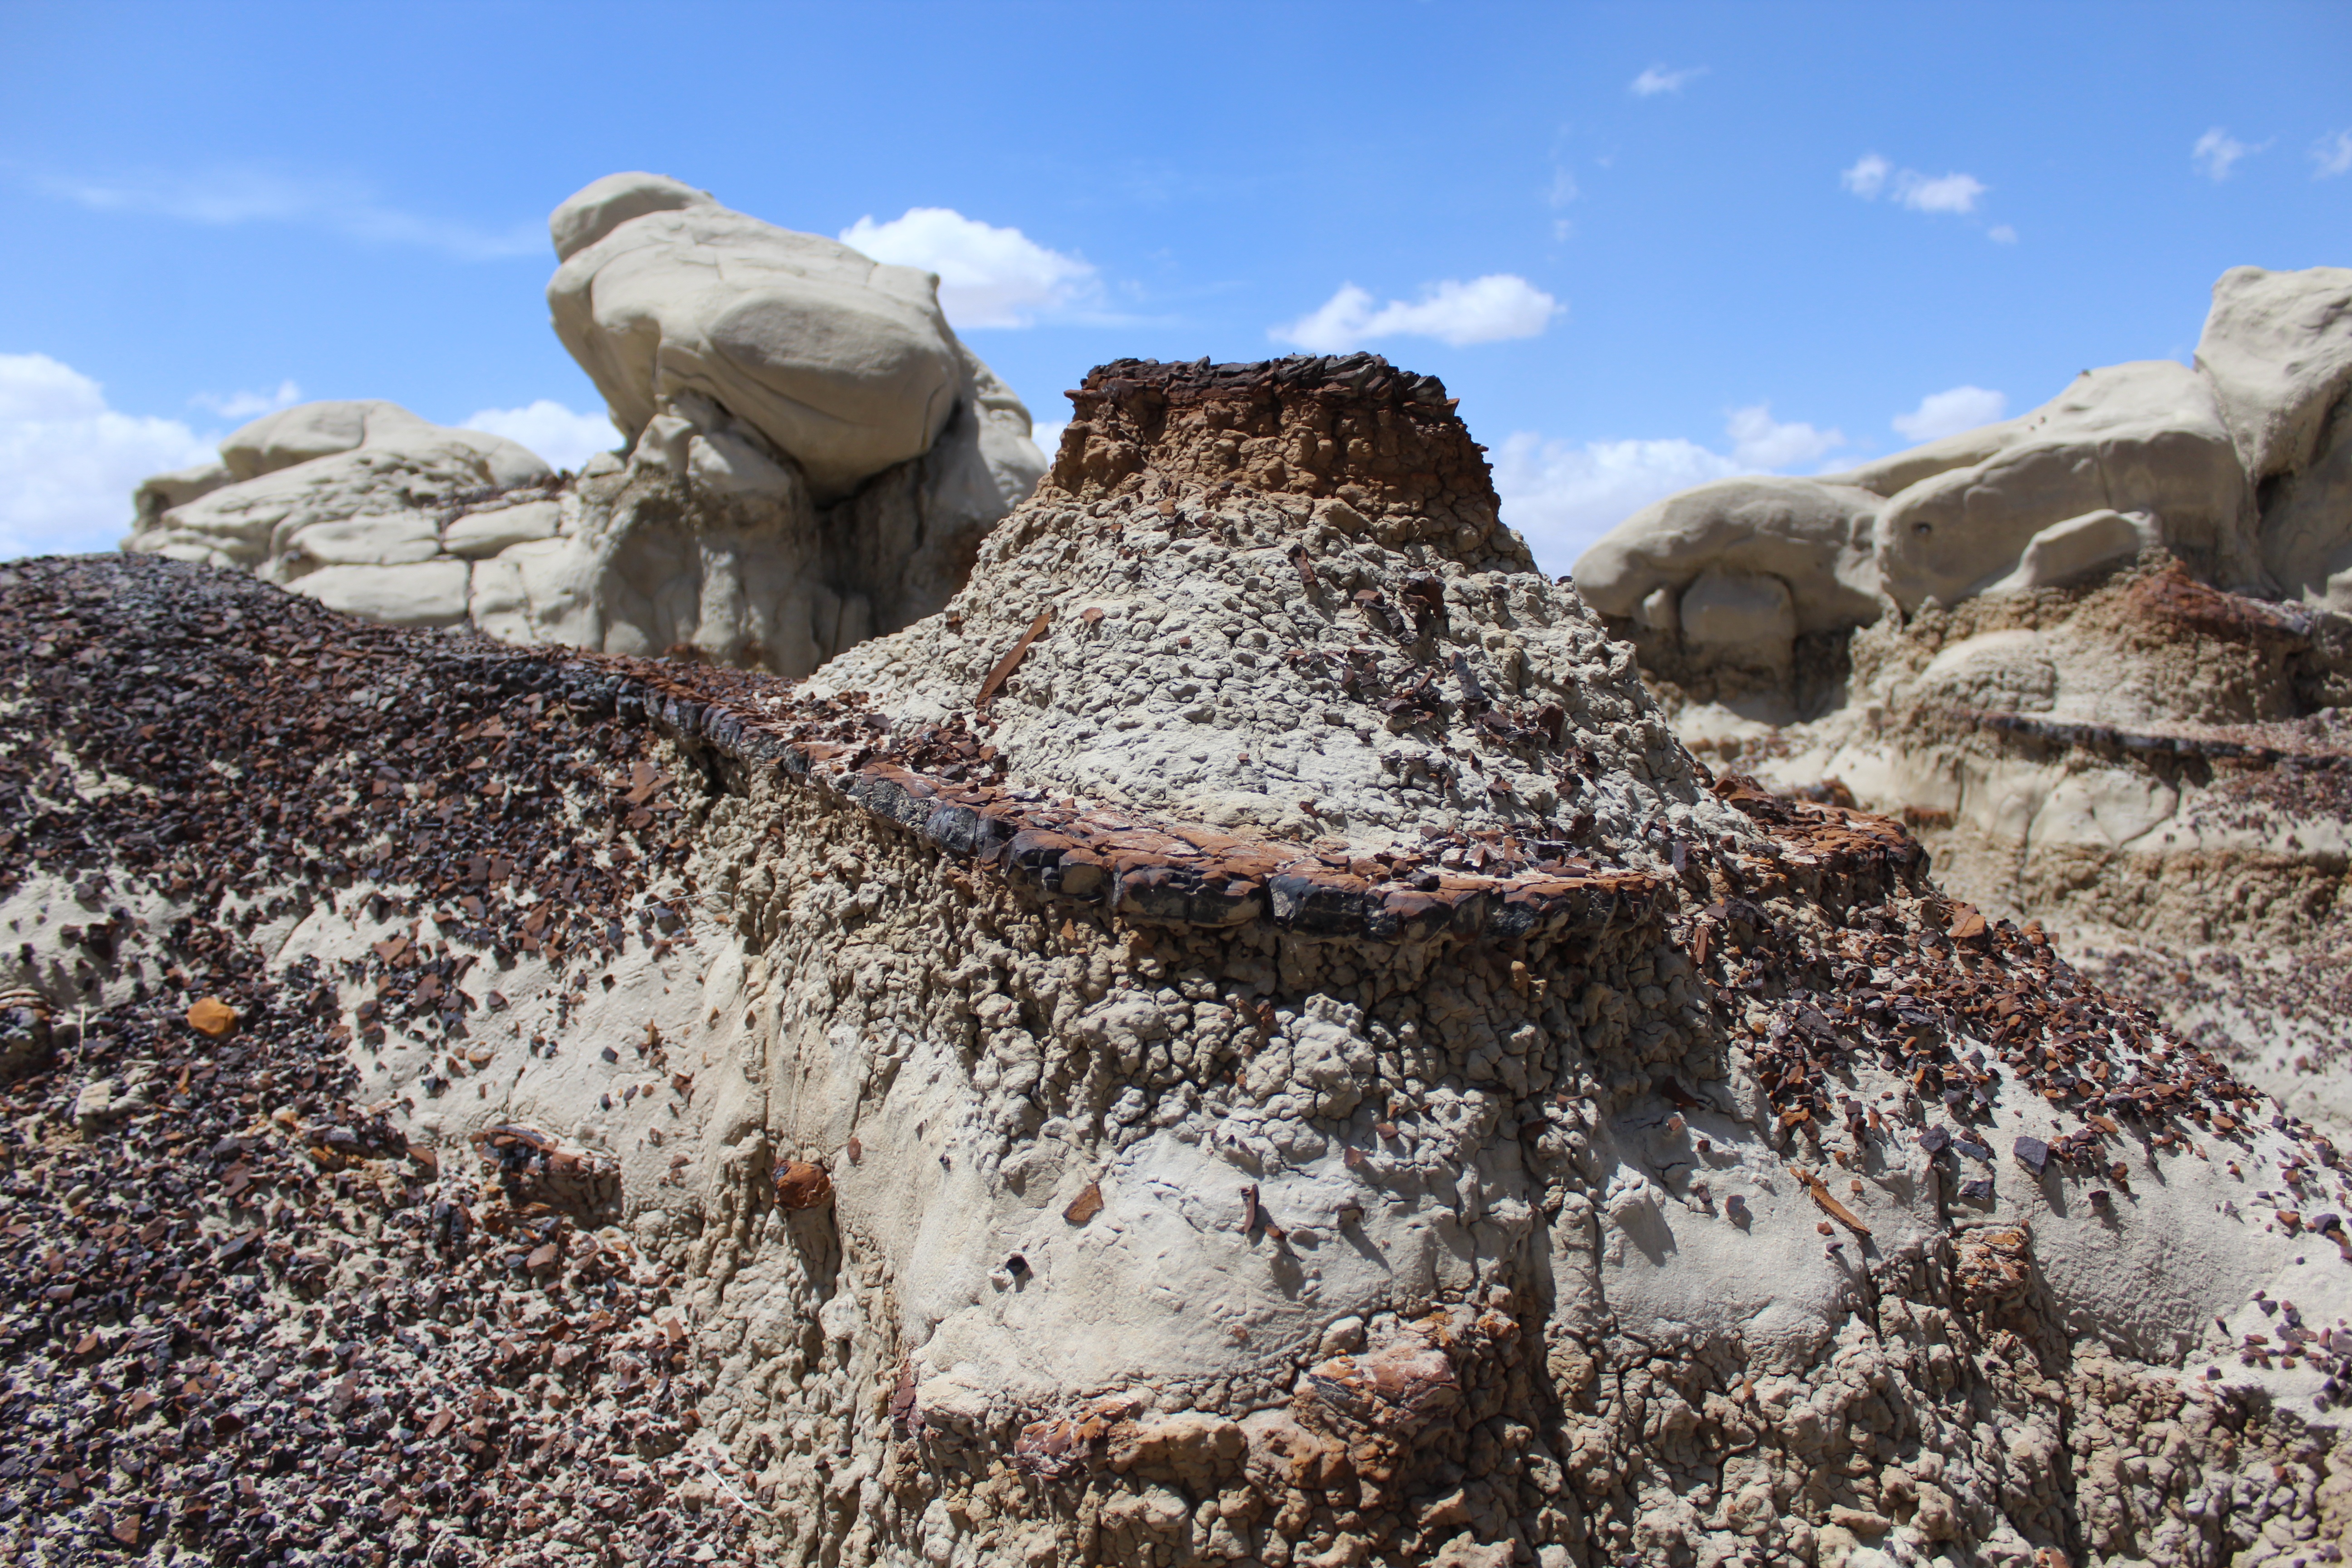
landscape, rock, wilderness, mountain, formation, dry, material, ridge, summit, new mexico, geology, badlands, boulder, bistai badlands, mountainous landforms, geological phenomenon